Legalism (Chinese philosophy)

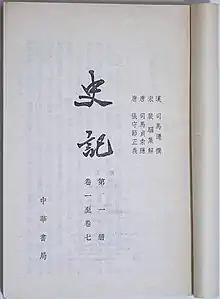
Sima Qian's Records of the Grand Historian or Shiji, 1982 printed edition by the Zhonghua Book Company

Starting with Dong Zhongshu, many traditional and modern scholars saw the Qin dynasty as a break from Confucianism, while viewing the Han as continuing its instistutions. With Confucianism not dominant until about 100 B.C., Sima Qian’s Shiji saw Shen Buhai, Shen Dao, and Han Fei through an early Daoist context, likely influential among Chinese officials outside stratocracy dating back to at least the late Warring States period.